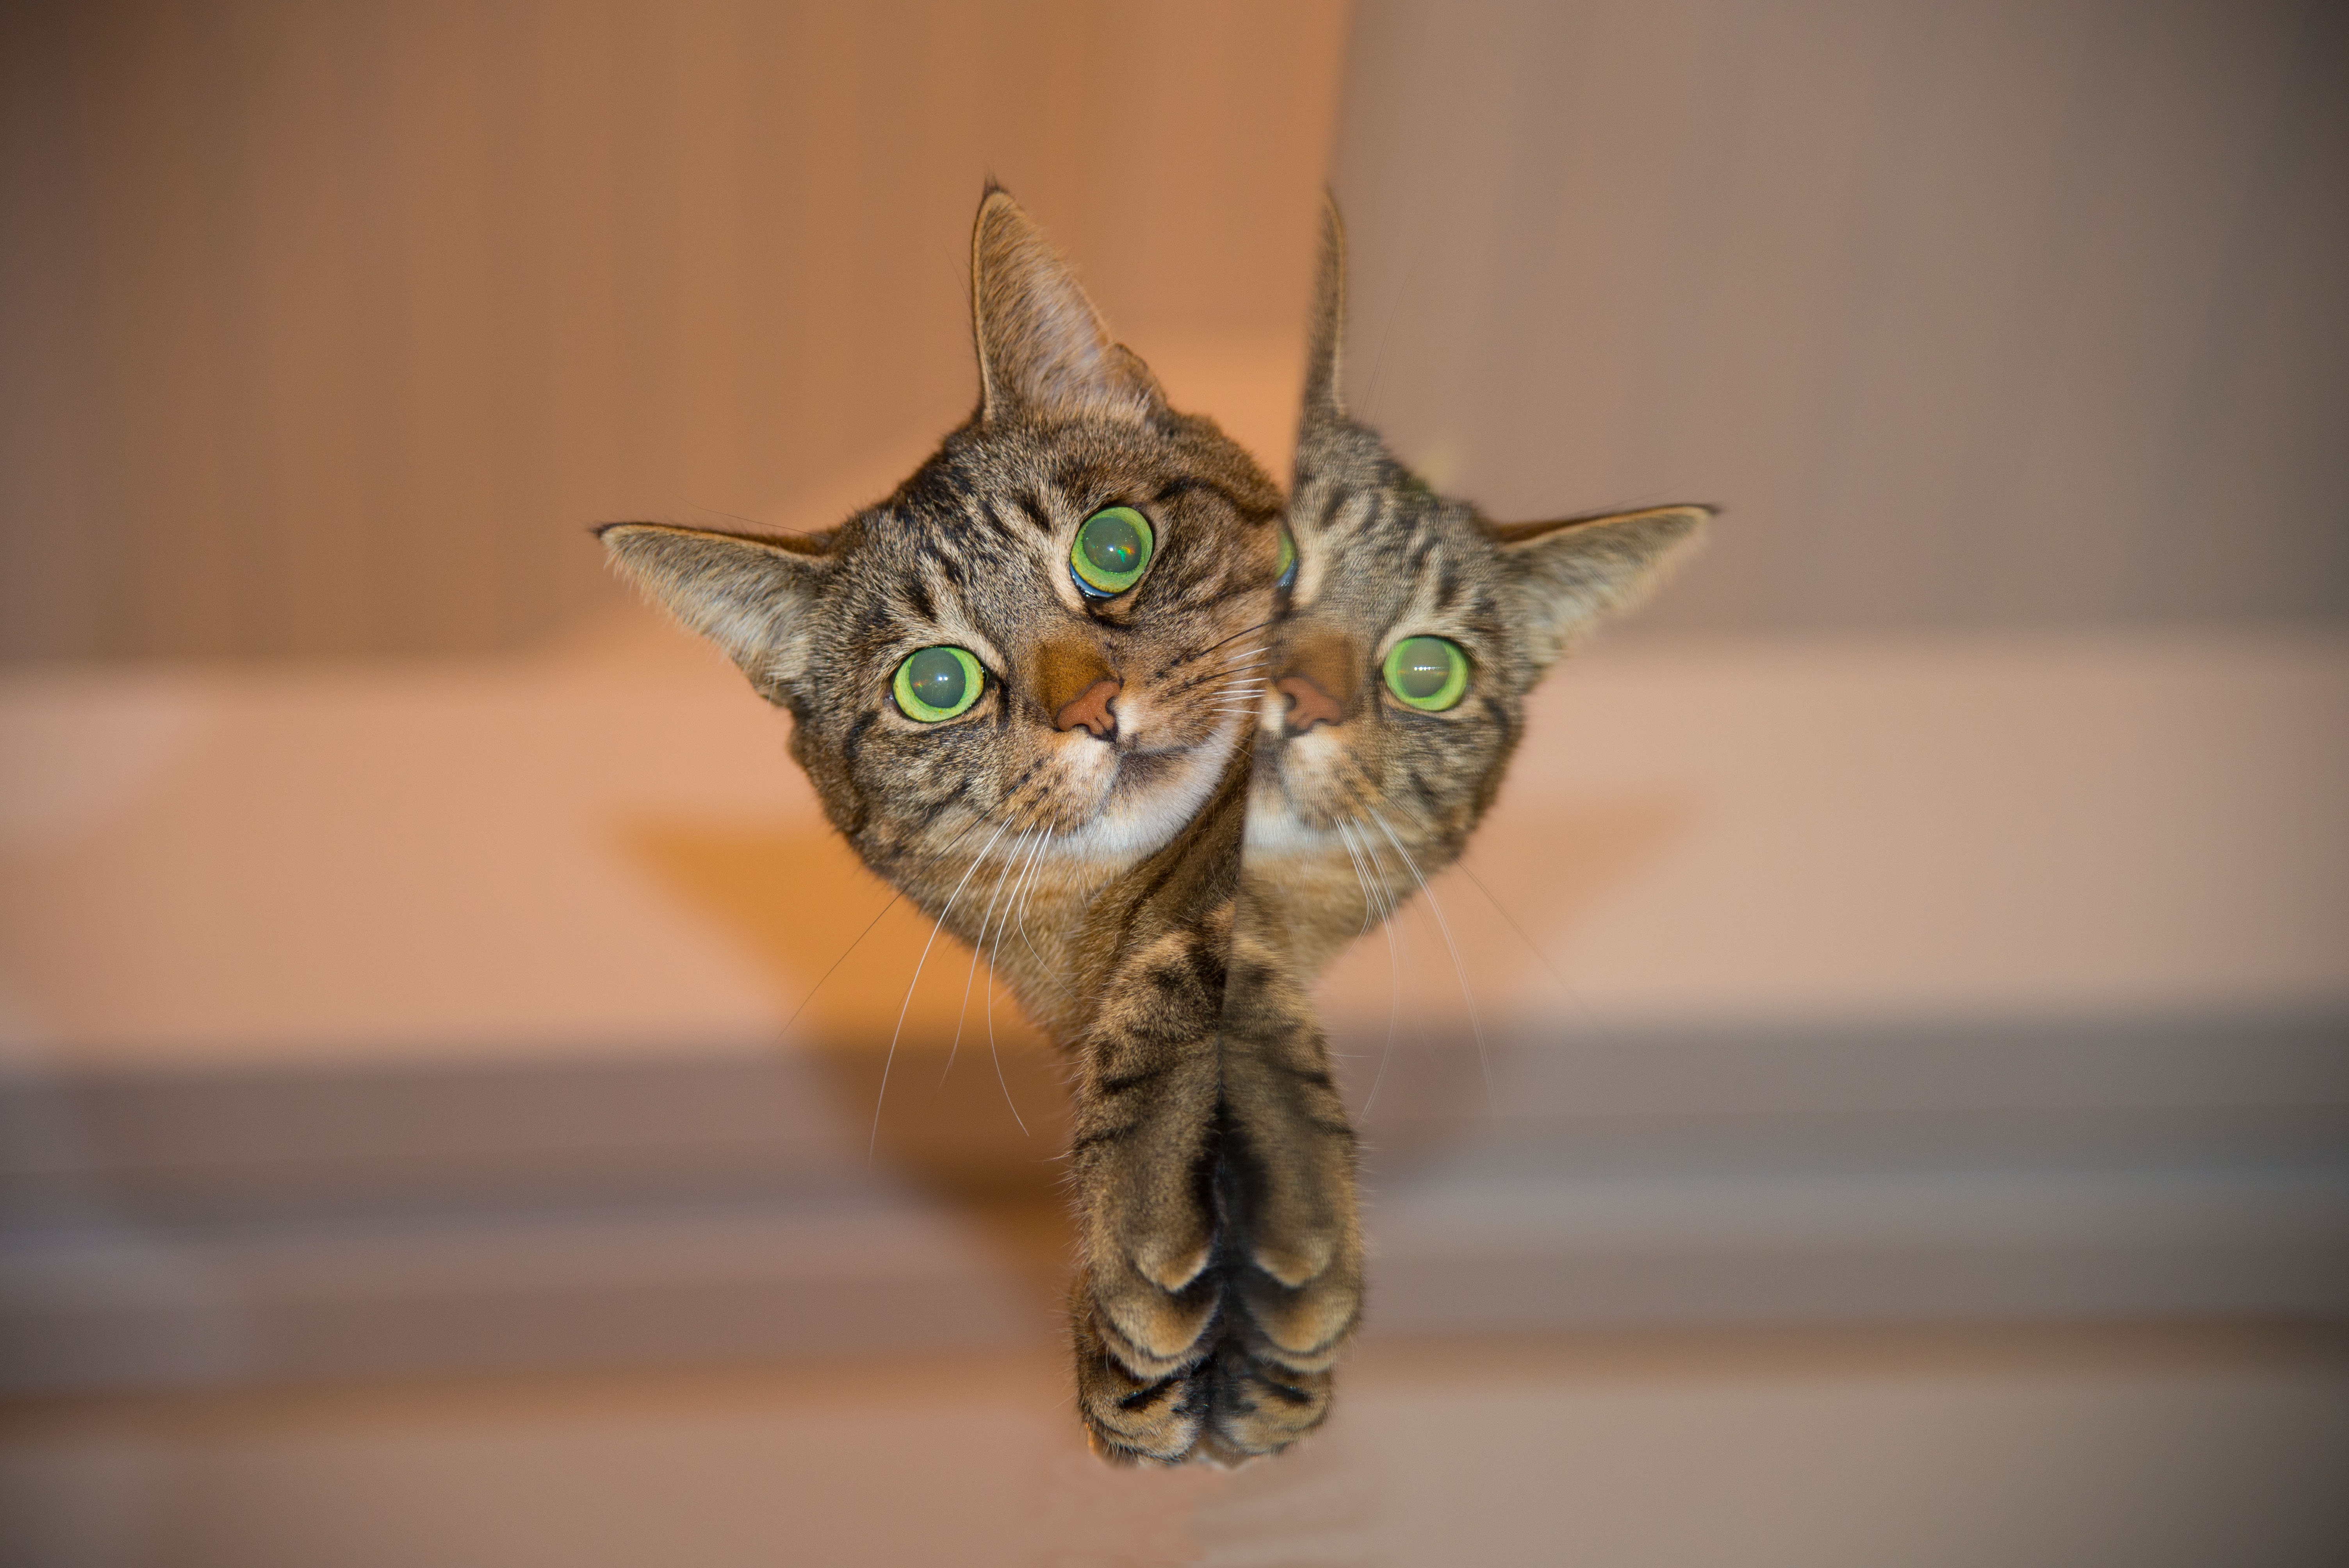
flower, pet, green, cat, mammal, fauna, close up, mirror, macro photography, small to medium sized cats, cat like mammal